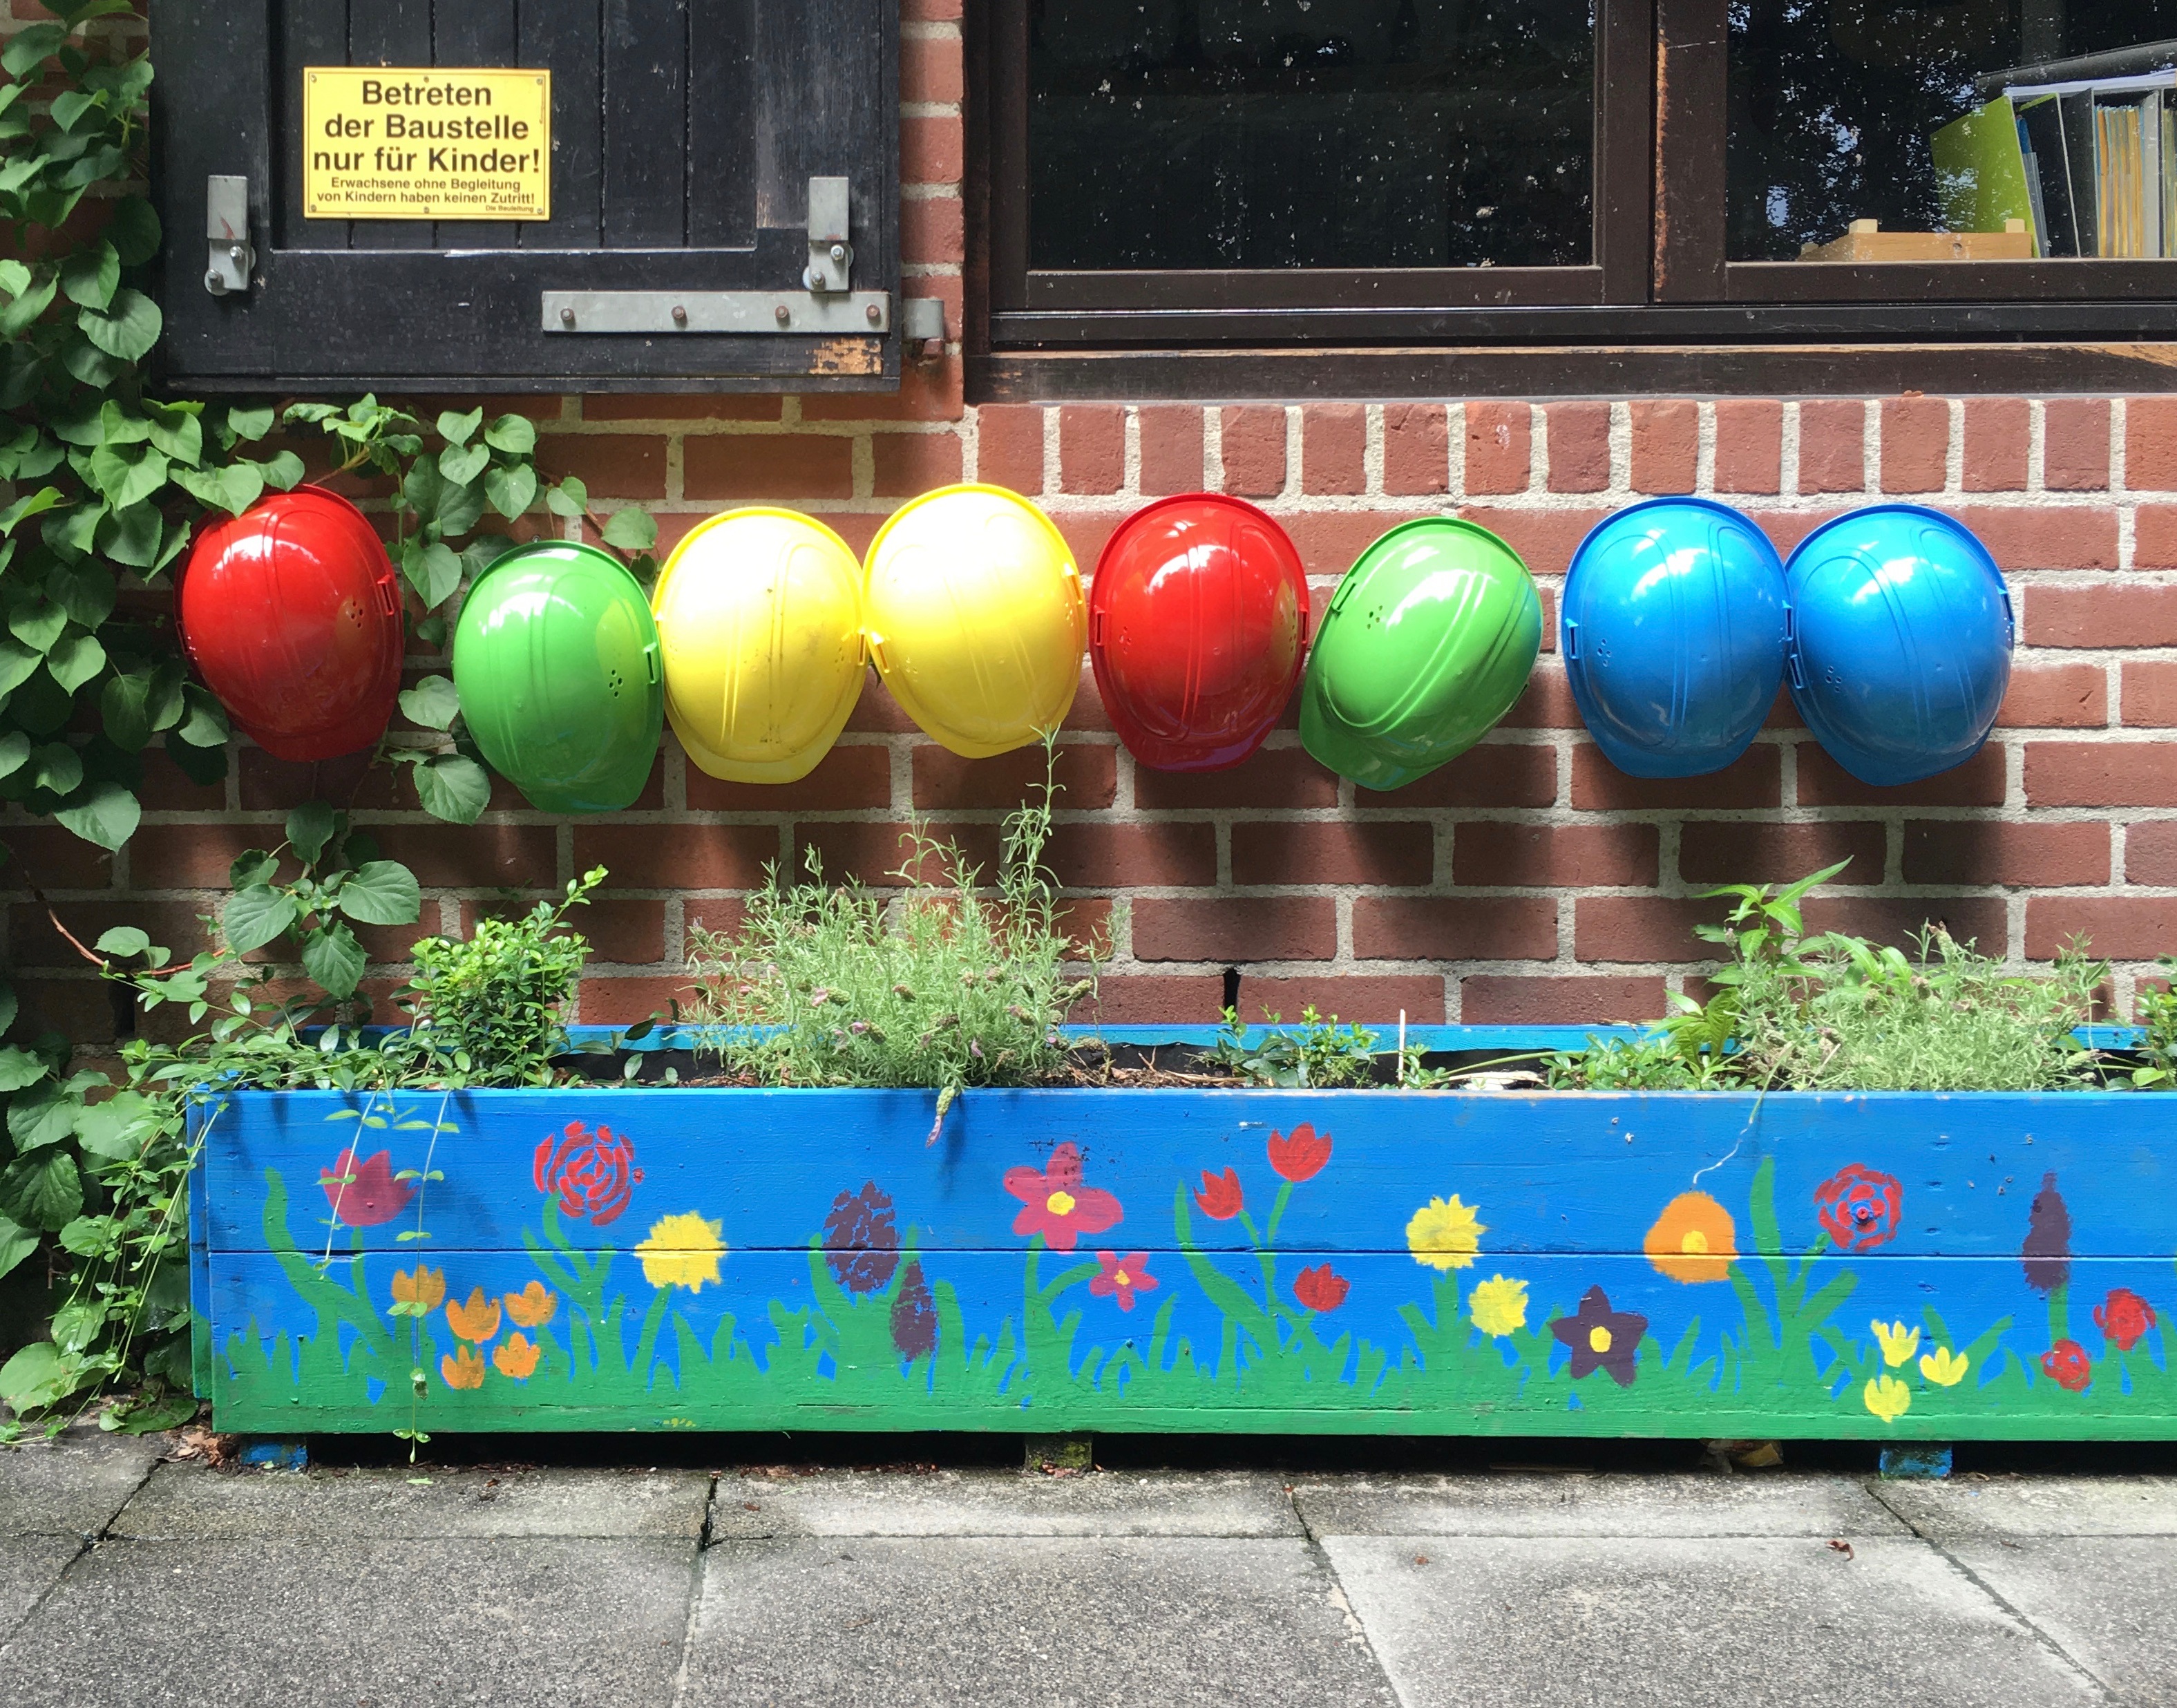
green, color, colorful, children's birthday, construction helmet